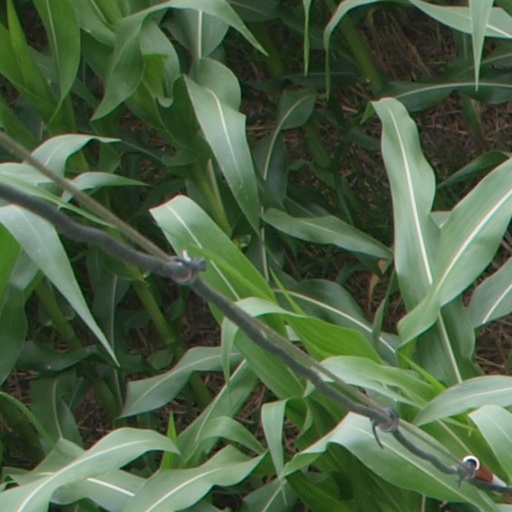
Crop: maize; corn